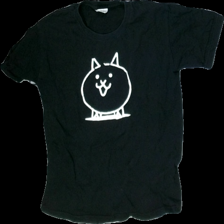
View: front
Type: T-shirt
Category: Children
Brand: Not in the list
Brand text on label: Fruit of the loom
Colors: Black, White
Material: 100% cotton
Pattern: Other
Cut: C-collar
Size: 140
Season: All
Stains: Minor
Smell: Minor
Price range: <50
Recommended usage: Export